Joycelyn Harrison

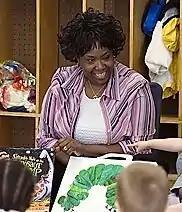
Harrison reads to children at NASA Langley's Child Development Center in 2007

Joycelyn Harrison (born January 22, 1964) is an African-American engineer who is Associate Dean of the College of Aeronautics and Engineering at Kent State University. In 2006 she was awarded the NASA Outstanding Leadership Medal. Her research considers the development of novel piezoelectric materials.